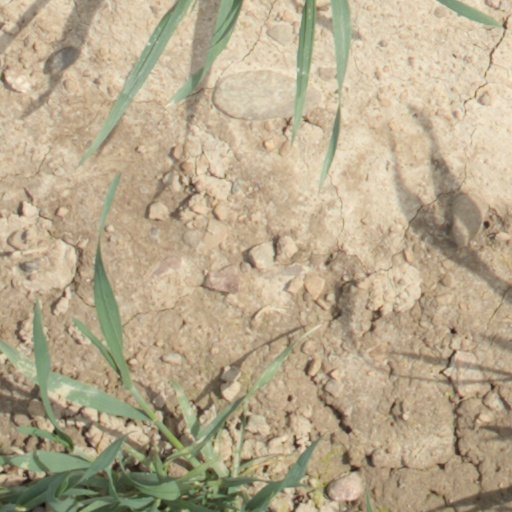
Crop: wheat